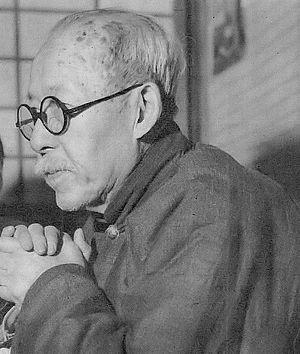
Torii Ryūzō est un ethnologue, anthropologue japonais, connu pour ses recherches anthropologiques à Taïwan. Il a également conduit des fouilles archéologiques et essayé de comprendre la préhistoire de l'Asie du nord-est.